PeruRail

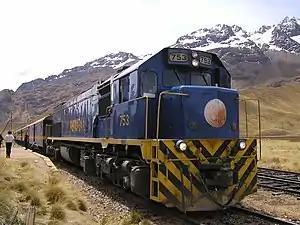
PeruRail train from Cuzco to Lake Titicaca stops at La Raya pass

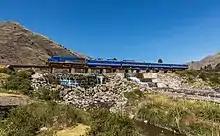
MLW DL560D 653 with a tourist train Puno - Cusco

On the route from Cusco to Machu Picchu, PeruRail transports the vast majority of visitors and provides several different services.